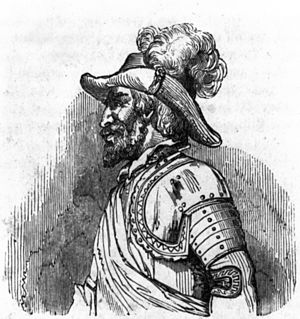
Juan Ponce de León
Gravering fra før 1858.
Juan Ponce de León var en spansk opdagelsesrejsende, conquistador og Puerto Ricos første og femte guvernør. Han var sandsynligvis også den første europæer, efter vikingerne, som besøgte USA's nuværende fastland. Det skete i 1513 i forbindelse med hans jagt på ungdommens kilde.